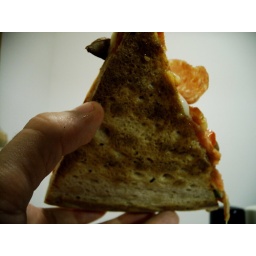
Cooked on a pizza stone in our gas oven.